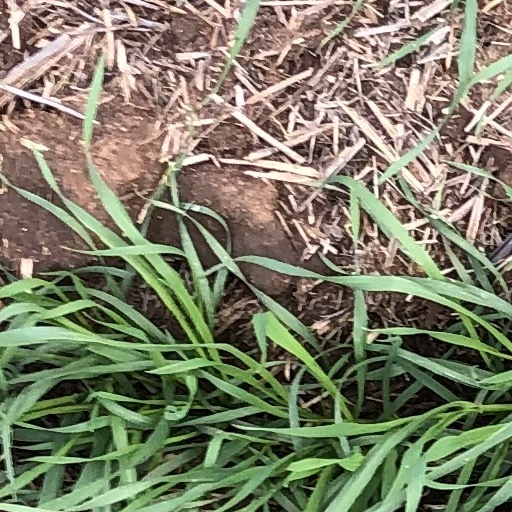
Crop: wheat